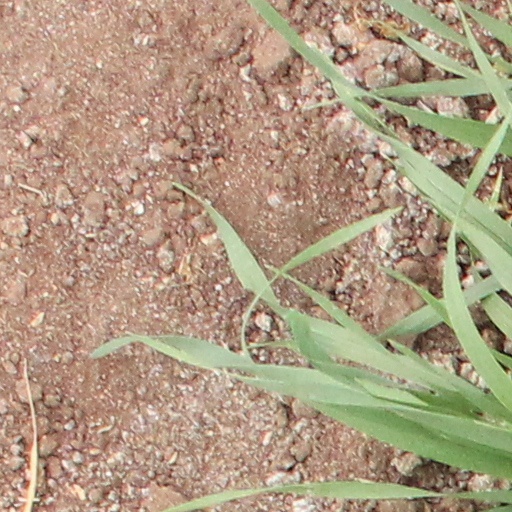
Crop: wheat